List of NCAA Final Four results (Philippines)

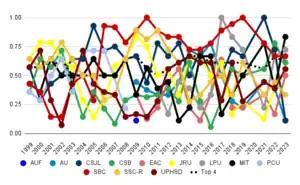
Final team standings for men's basketball since 1999

This is a list of the National Collegiate Athletic Association (NCAA) men's basketball final four results. The list includes NCAA men's basketball games played under the final four format since the 1997 season, the year the format was instituted.